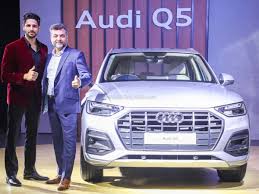
Label: noambulance